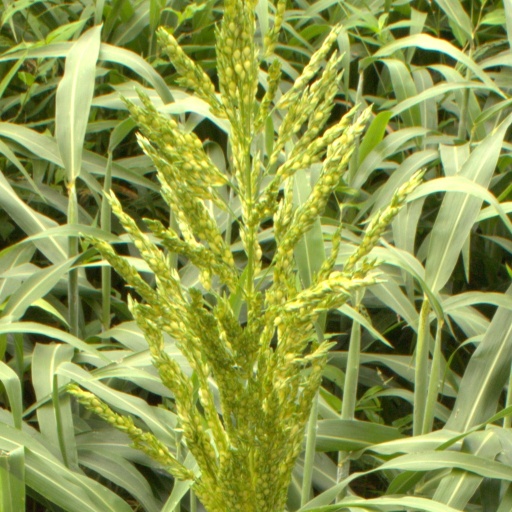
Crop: sorghum